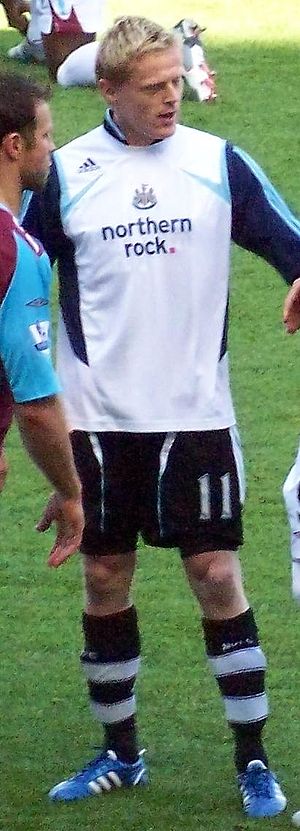
Damien Duff
Damien Duff
Damien Anthony Duff er en irsk tidligere fodboldspiller, der spillede som wing.